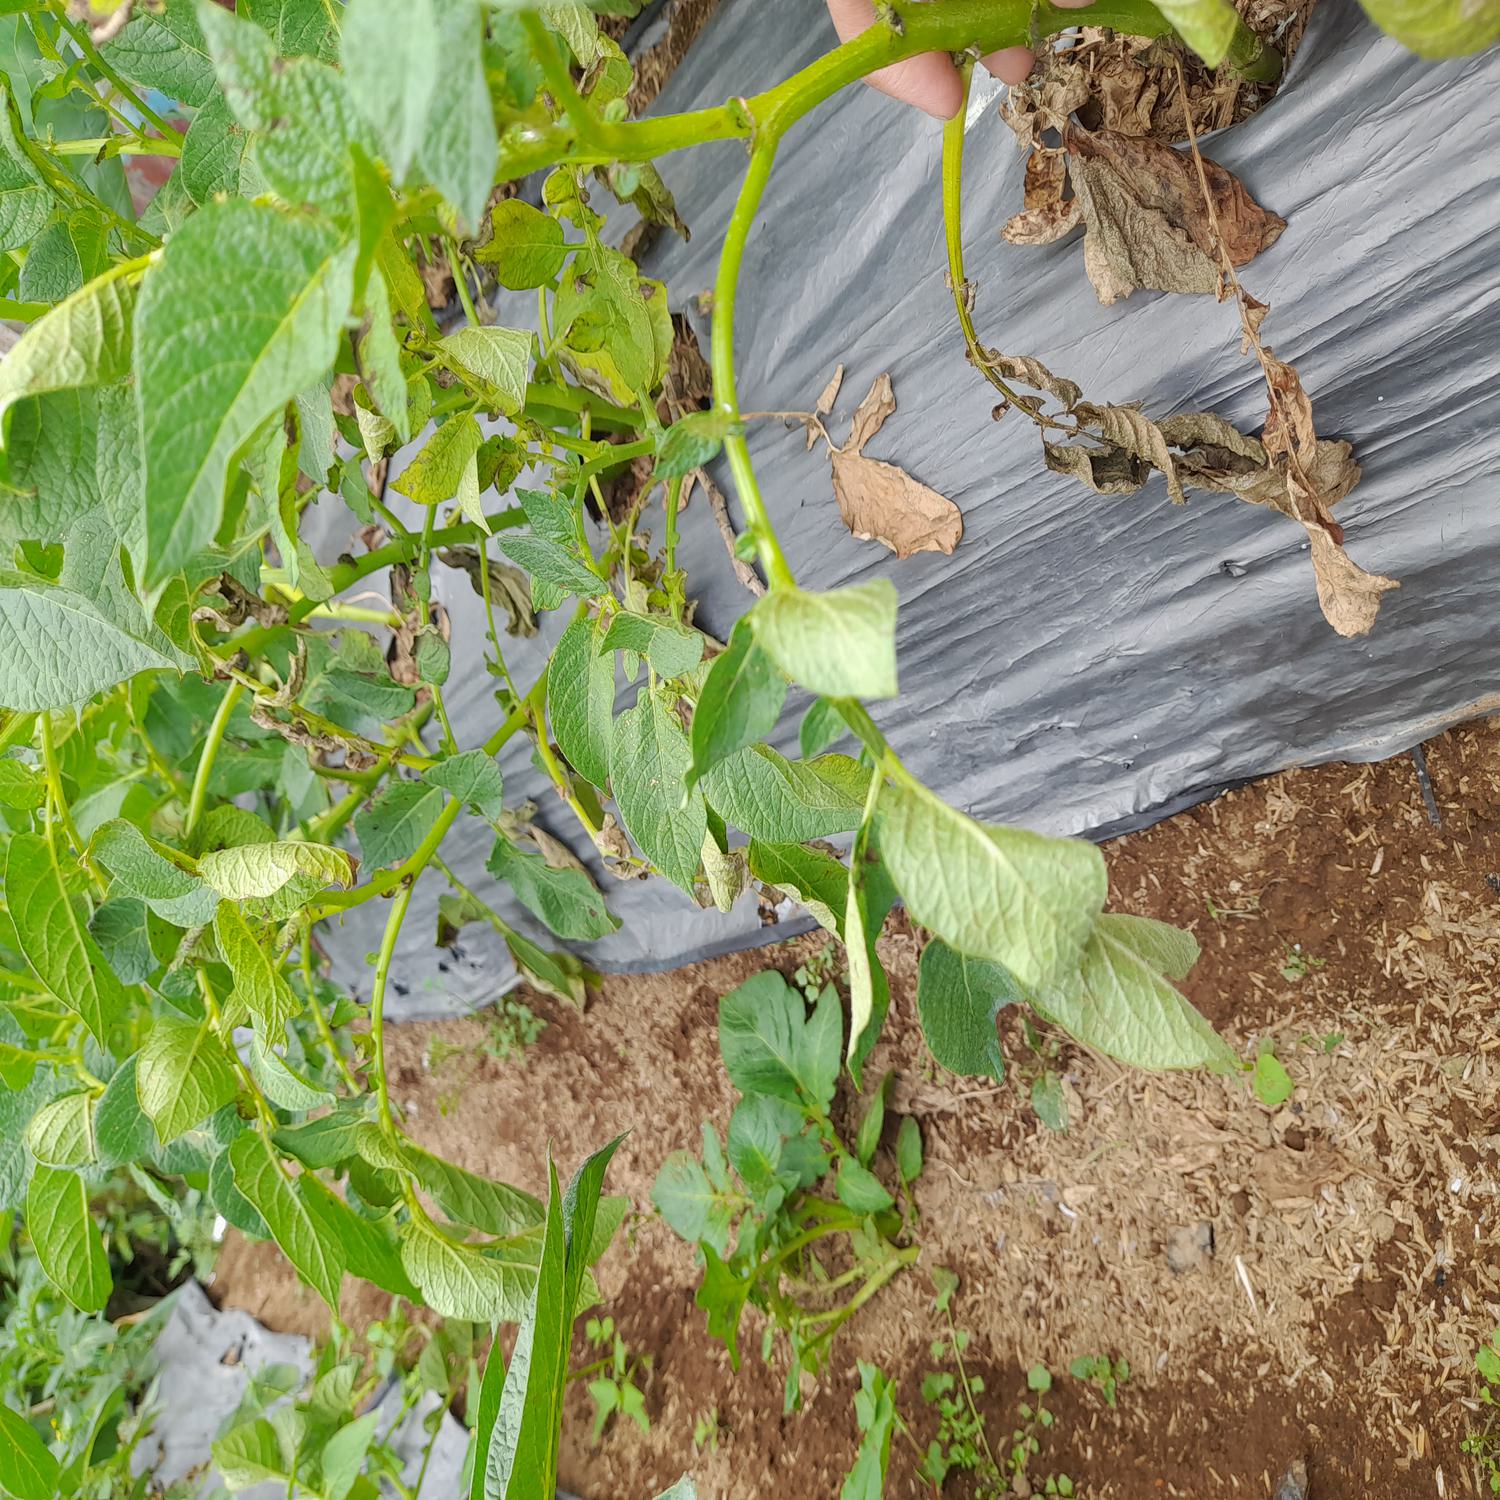
Label: Bacteria